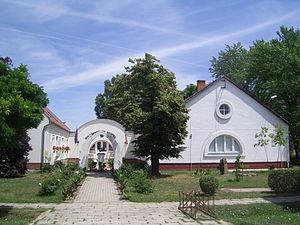
Mártély est un village et une commune du comitat de Csongrád en Hongrie.